Titikaveka

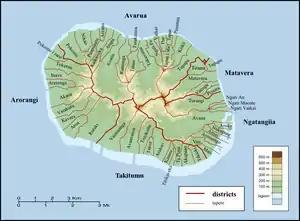
Districts and tapere on Rarotonga.

Titikaveka is one of the five districts that make up the island of Rarotonga in the Cook Islands. It is located in the south of the island, to the south of the districts of Ngatangiia and Avarua, and east of the district of Arorangi.